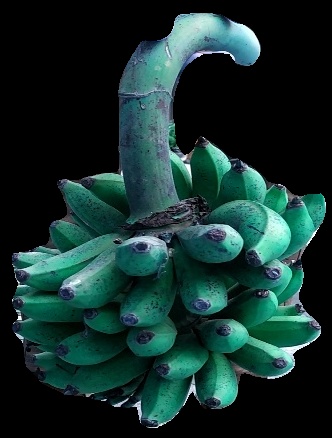
Variety: rasbale
Grade: grade3